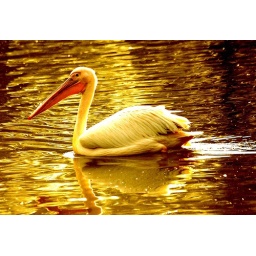
duck swim in golden water in delhi zoo